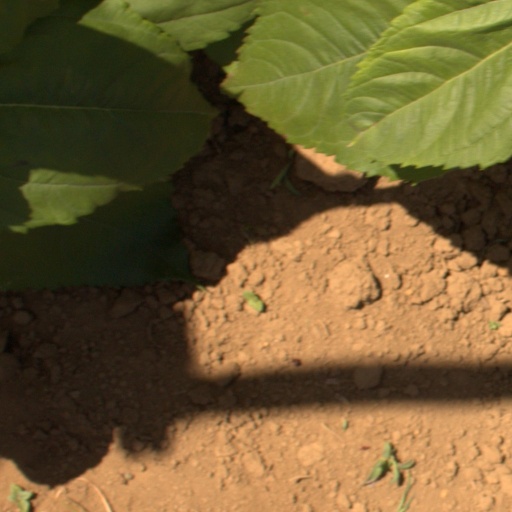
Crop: Jerusalem artichoke